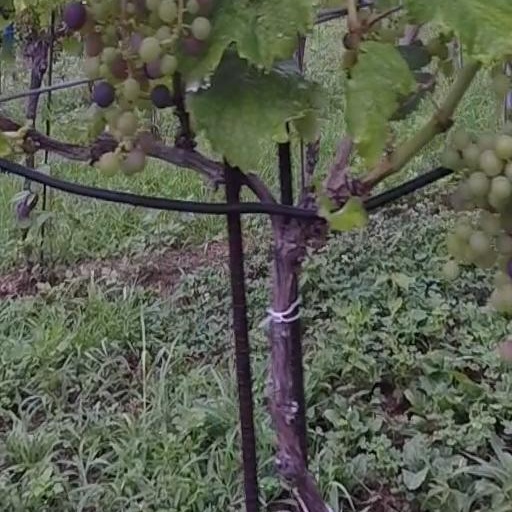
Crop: grape